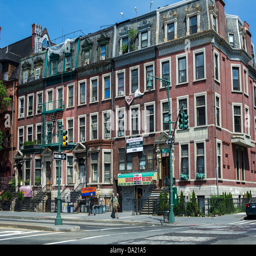
a group of buildings with retail on the first floor on a block in the neighborhood